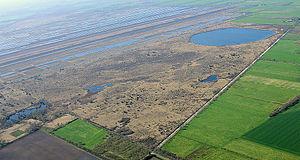
Friedeburg est une commune et station balnéaire agréée de l’arrondissement de Wittmund en Basse-Saxe. Elle borde par l'Est les contreforts du geest de Frise-orientale, dont les avancées mordent les polders du Nord-Est. Avec 164 km² Friedeburg est par sa superficie la 3ᵉ commune de Frise orientale. Elle compte 10 500 habitants et sa densité, 64 hab./km², est l'une des plus faibles d'Allemagne. Friedeburg offre les trois principaux paysages de la Mer du Nord : les marécages, le bocage de geest et les tourbières.